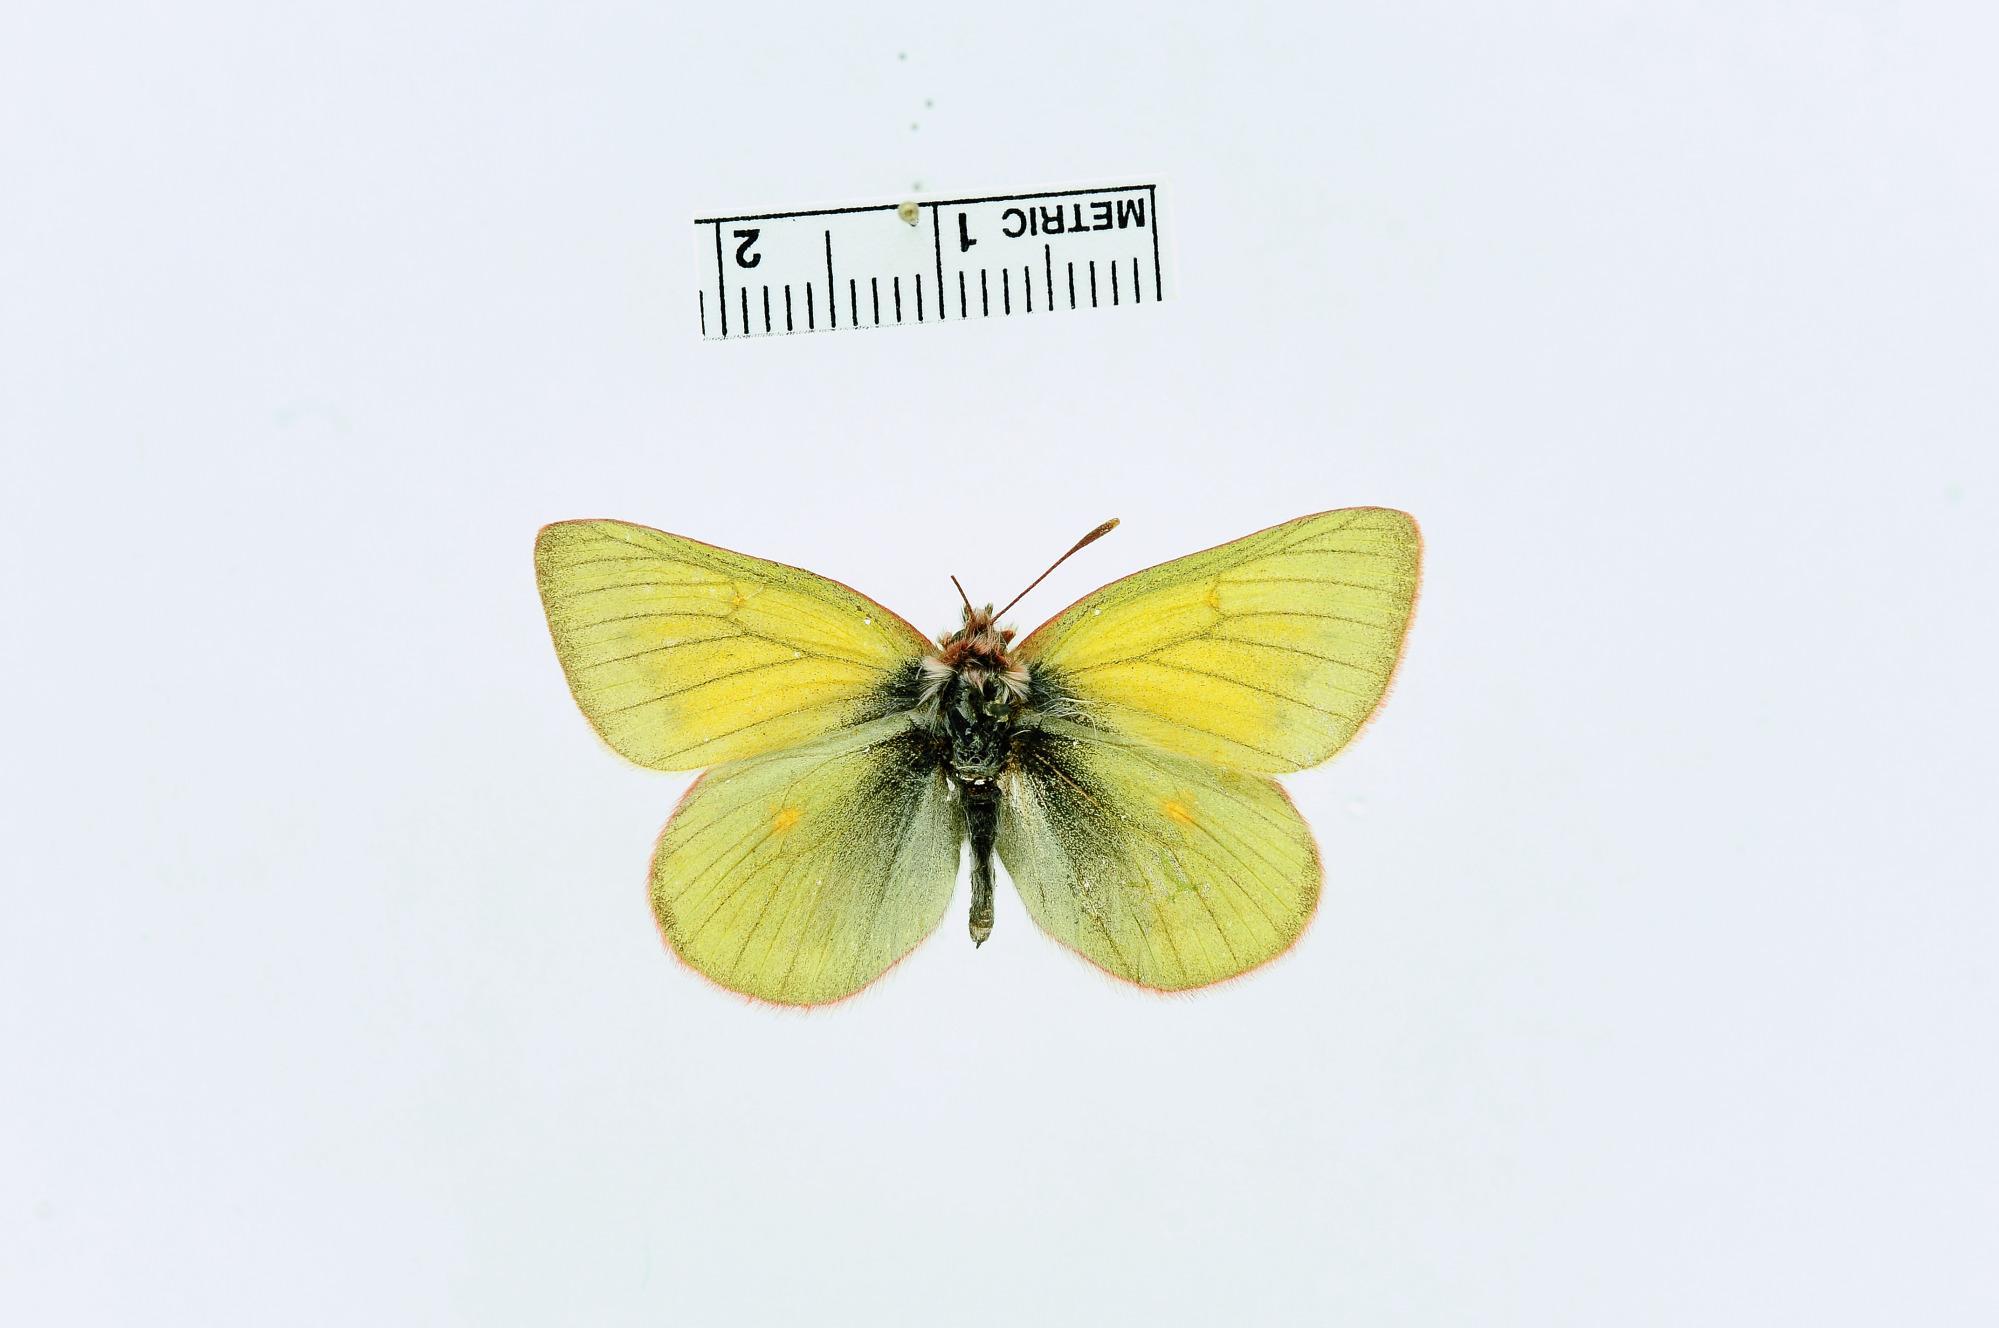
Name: Colias chione
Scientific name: Colias chione Curtis, 1835
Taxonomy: Animalia, Arthropoda, Insecta, Lepidoptera, Pieridae, Coliadinae
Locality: Nunavut, Northwest Territories, Canada
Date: [Not Stated]